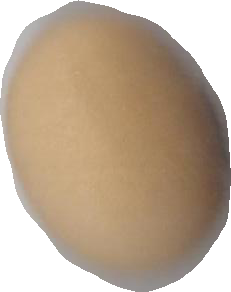
Variety: Anjasmoro